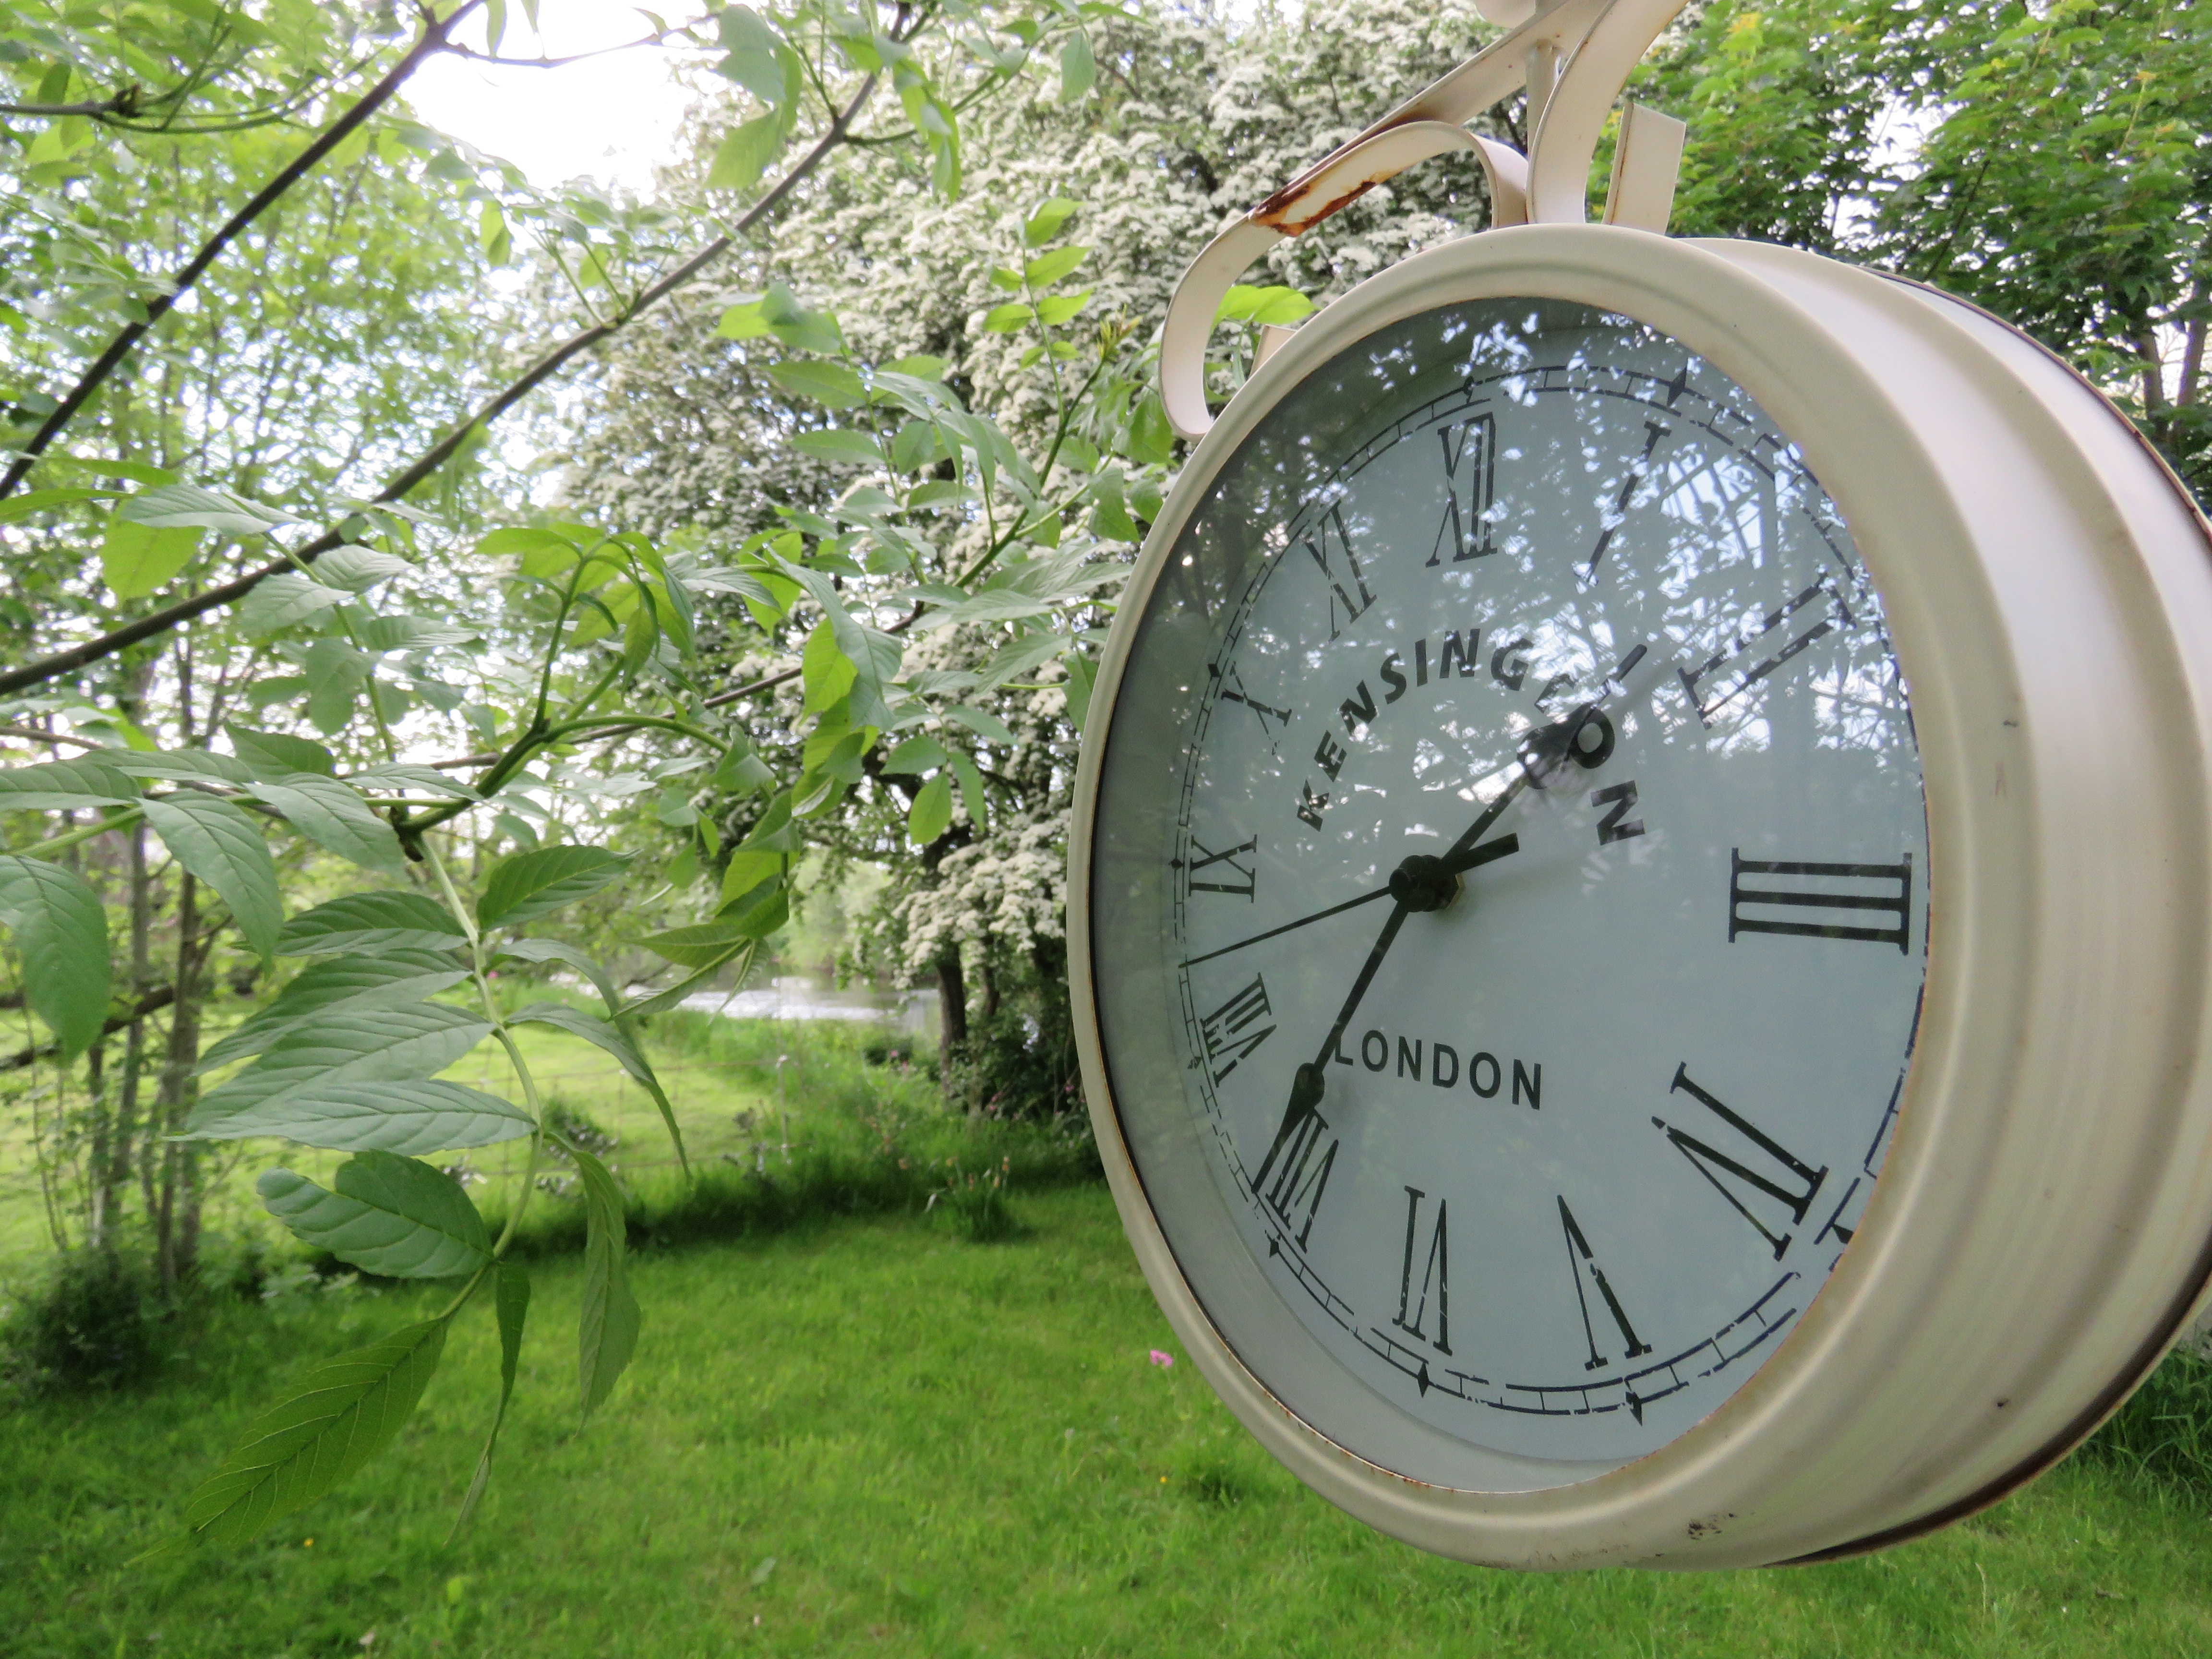
man made object